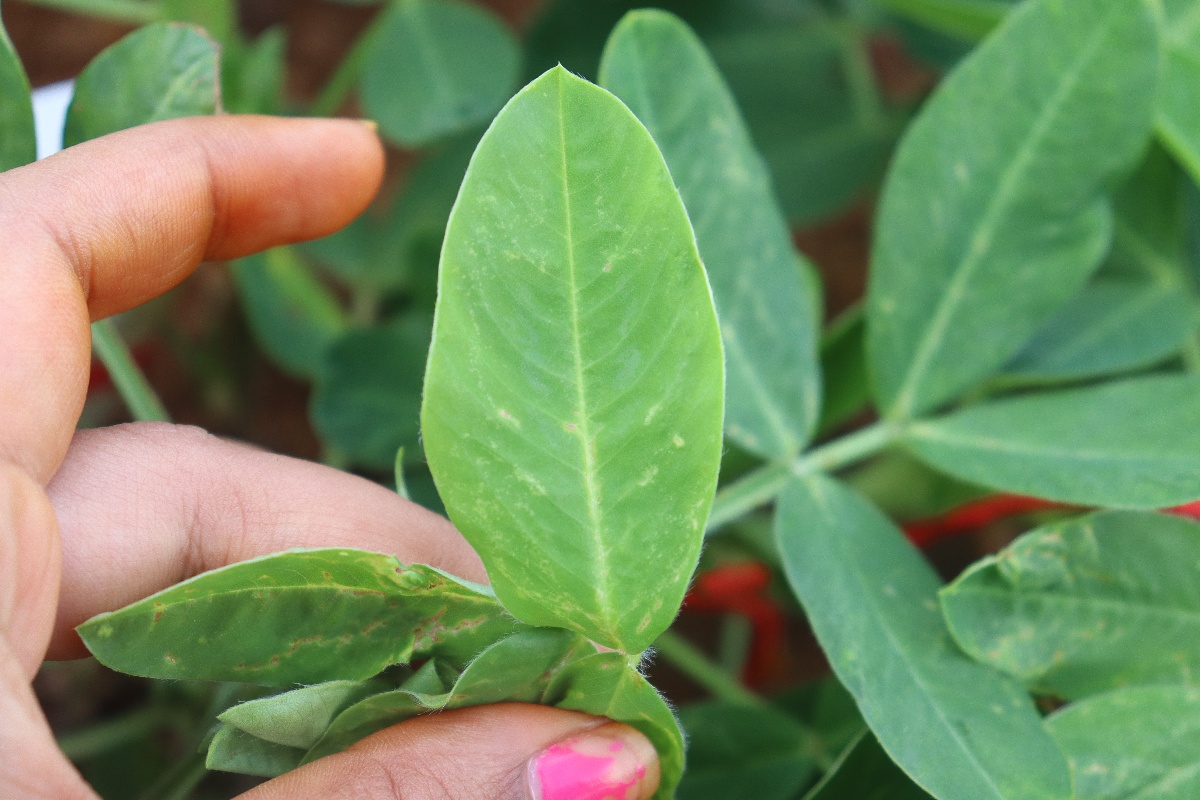
Label: healthy leaf